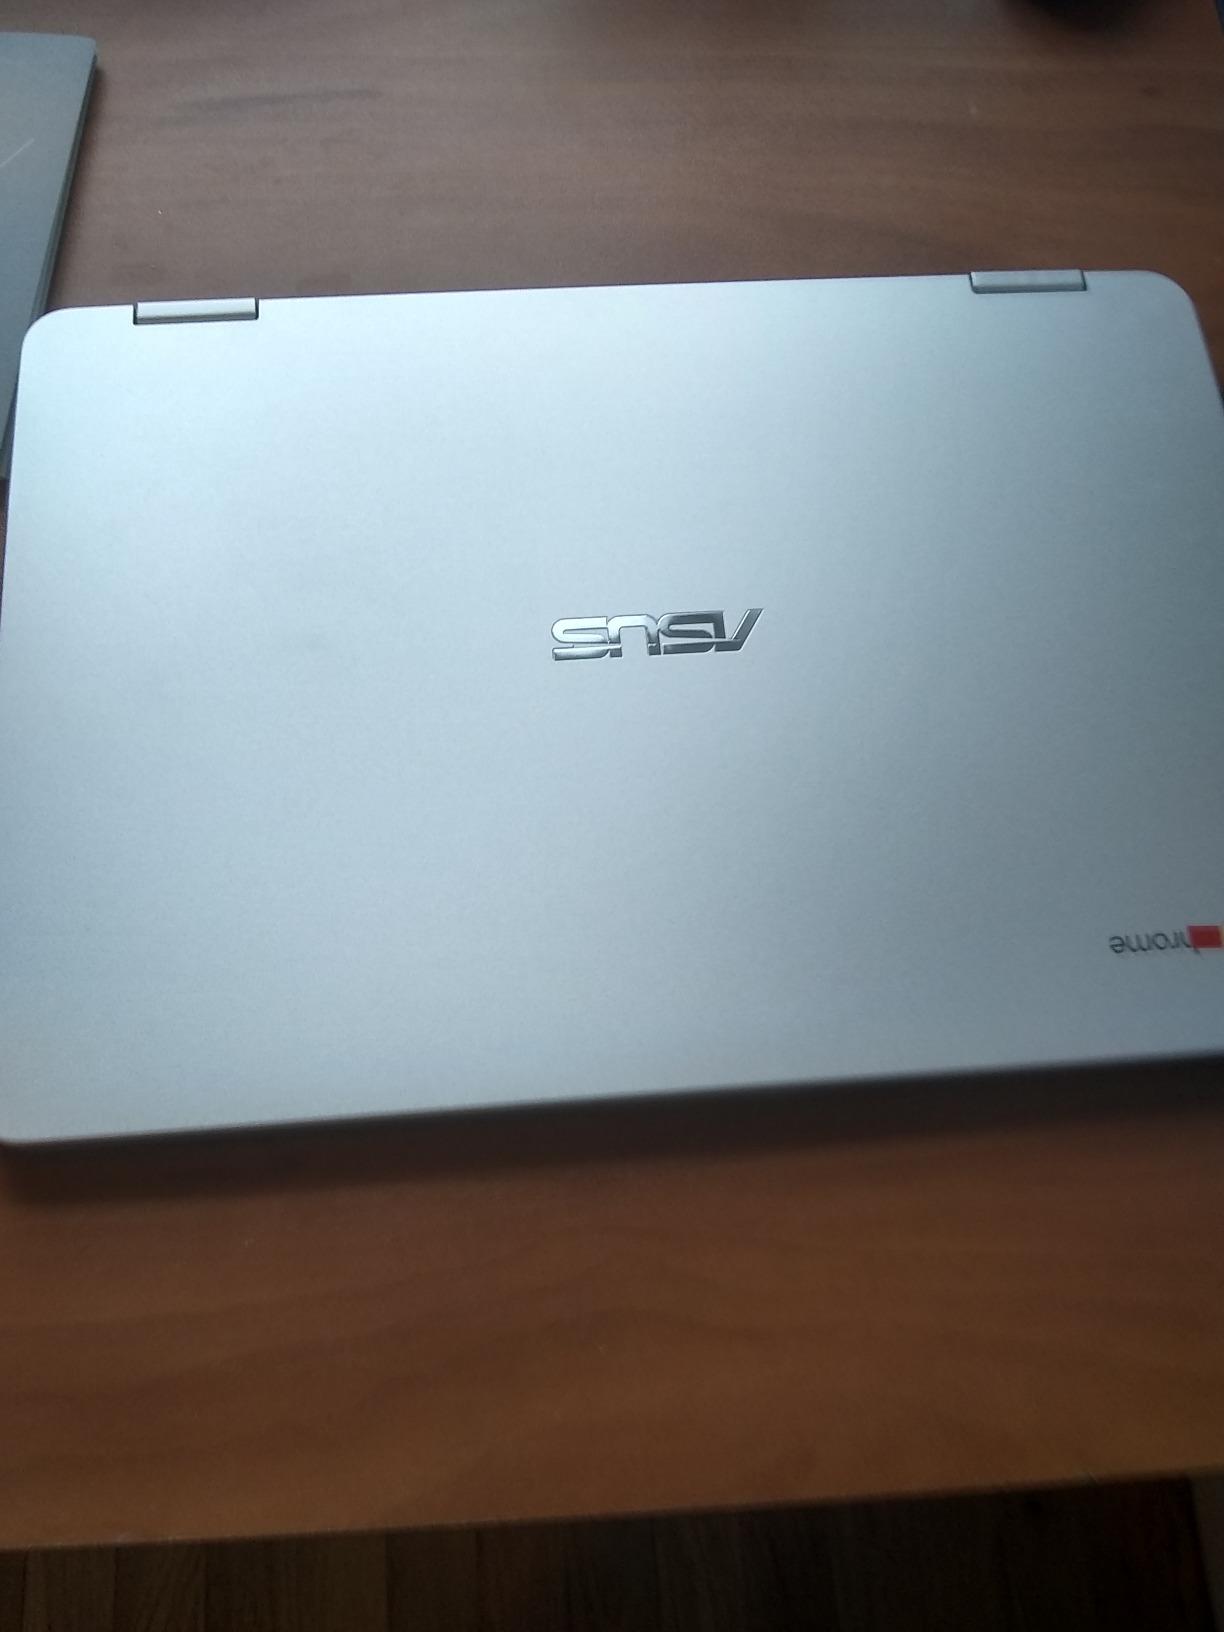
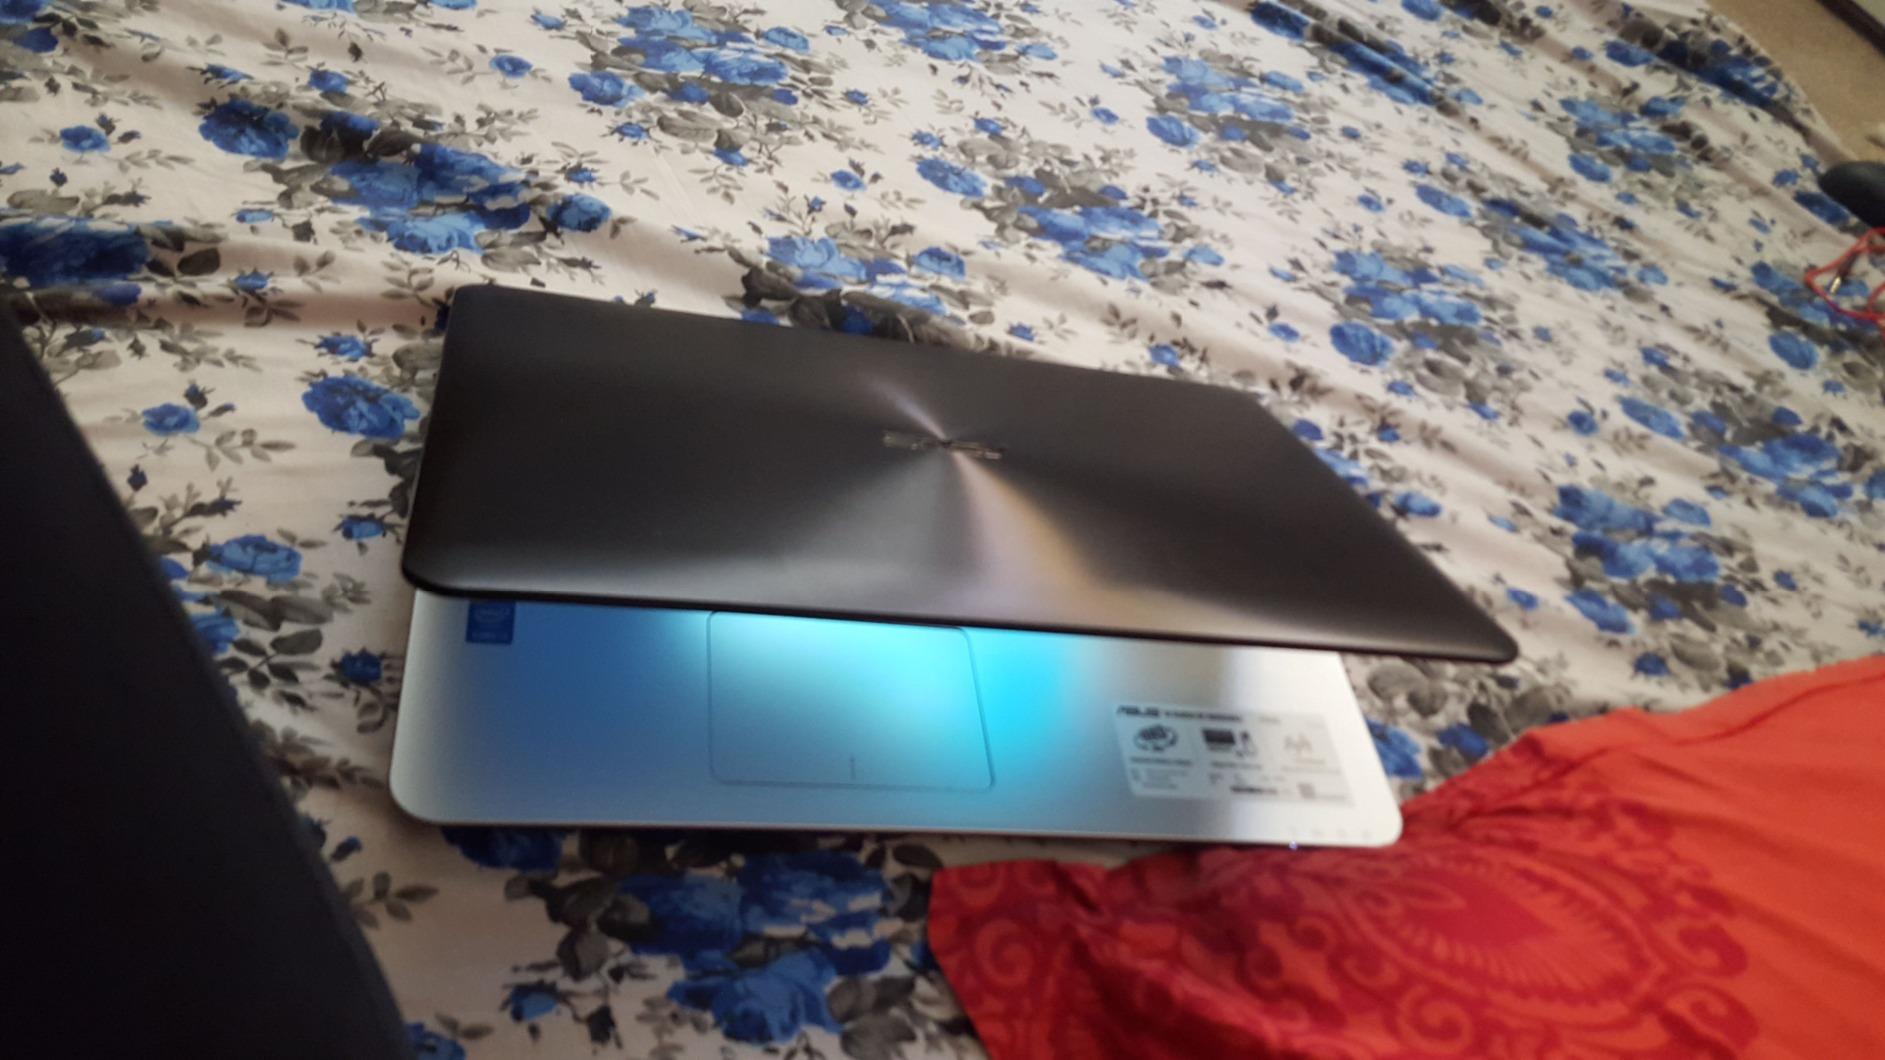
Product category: laptop
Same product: no